USS PC-598

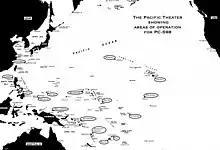
The Pacific Theater showing locations visited by "PC-598" between May 1943 and August 1945.

The crew enjoyed the beach at Canton and returned to Pearl Harbor on 25 August, thirteen days later. The following day Lieutenant Harrison was relieved of command, and Lieutenant William H. Taylor assumed command of the ship.